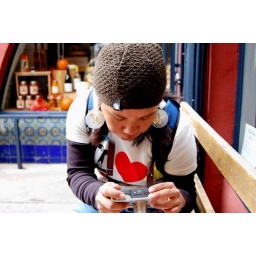
we are sitting on a wooden bench outside of the cheese store in silverlake